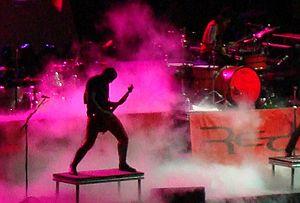
Red, aussi appelé RED ou R3D, est un groupe de rock et heavy metal américain, originaire de Nashville, dans le Tennessee. Le groupe comprend actuellement le chanteur Michael Barnes, le guitariste Anthony Armstrong, le bassiste Randy Armstrong et du batteur Dan Johnson.